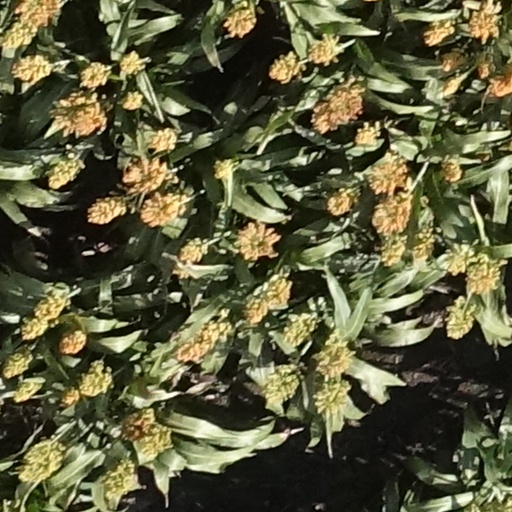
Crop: sorghum